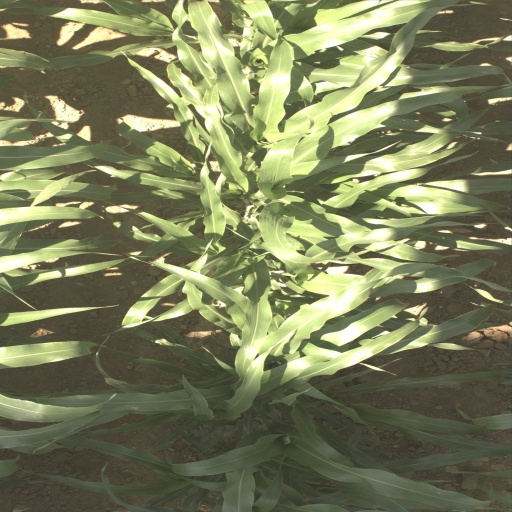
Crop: sorghum